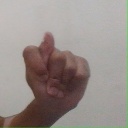
अक्षर: ट